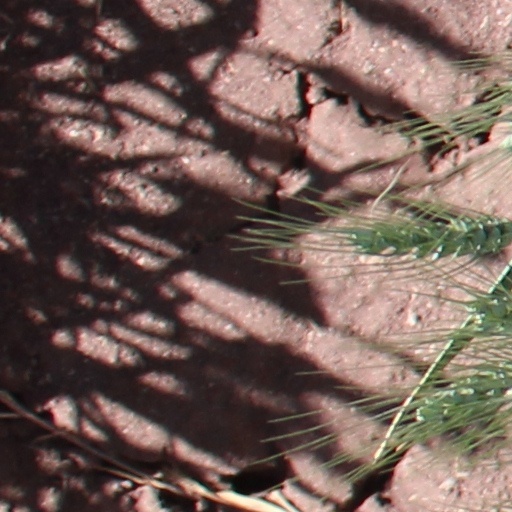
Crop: wheat